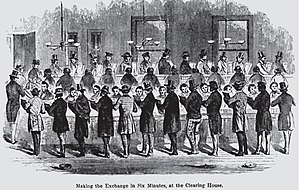
Pengeskabelse / Private bankers udlån sætter nye penge i cirkulation / Clearingens rolle
The New York Clearing House, ca. 1853. Fuldmægtige fra hver af byens banker lægger checks til indløsning hos de andre banker omkring det Ovale Bord. Denne clearing tog typisk seks minutter
Pengeskabelse er den proces hvorunder penge, forstået som et samfunds betalingsmidler, frembringes og dermed øger pengemængden. Både centralbanker og private banker skaber penge.